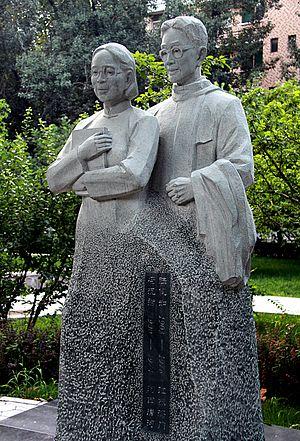
Feng Yuanjun en chinois : 冯沅君, née le 4 septembre 1900, morte le 17 juin 1974, est une femme de lettres chinoise, et une enseignante de littérature classique et de littérature historique. Elle était mariée à l’écrivain compatriote Lu Kanru (1903-1978) avec qui elle a co-rédigé plusieurs œuvres littéraires.